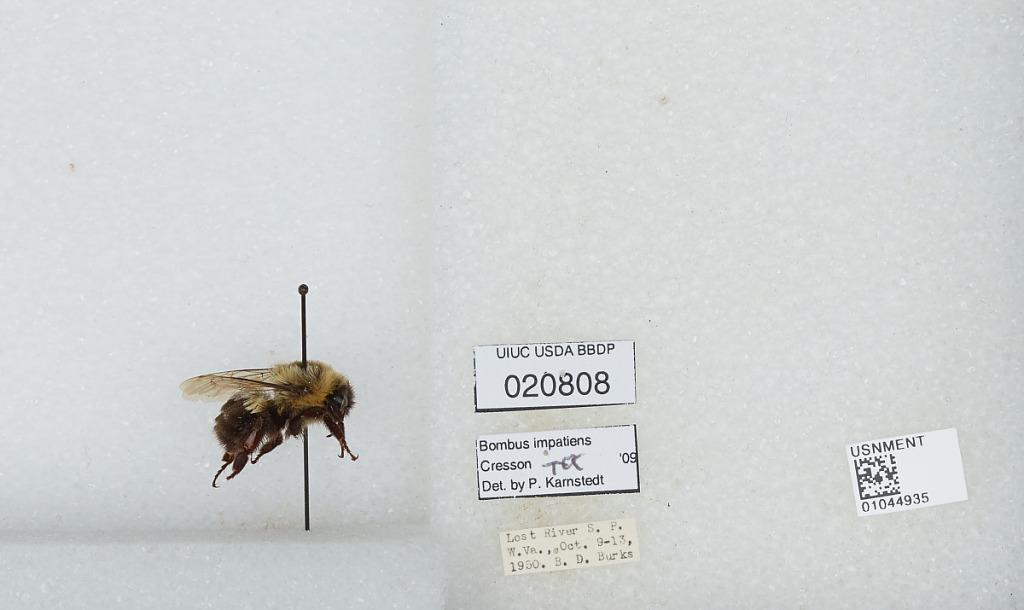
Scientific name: Bombus sp.
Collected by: B. Burks
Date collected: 1950-10-9
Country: United States
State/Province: West Virginia
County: Hardy
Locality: Lost River State Park
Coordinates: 38.8964, -78.9131
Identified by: Karnstedt, P.